Jorge Cantú

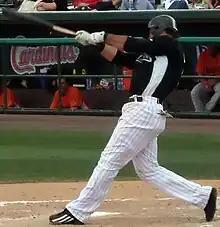
Cantú with the Florida Marlins

Jorge Luís Cantú Guzmán (born January 30, 1982) is an American-born Mexican former professional baseball infielder. He played in Major League Baseball (MLB) for the Tampa Bay Devil Rays, Cincinnati Reds, Florida Marlins, Texas Rangers, and San Diego Padres, and in the KBO League for the Doosan Bears.